Veliko Tarnovo

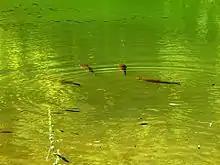
Between Arbanasi and Veliko Tarnovo in June 2014.

The water catchment area of the river Yantra is . There are several springs in the area of the town. The main drinking source is the Yovkovtsi hydro power plant.